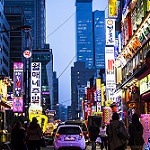
Scene: Outdoor